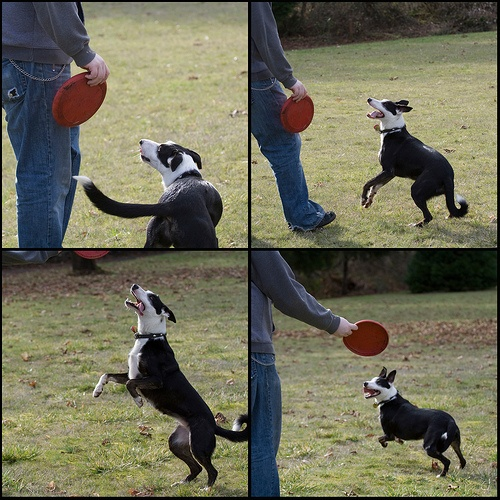
A dog waits for the frisbee to be thrown
A person with a dog and a Frisbee.
a man that has a frizbee and a dog
a man playing fetch the Frisbee  with his dog
a dog is jumping near a man with a disk